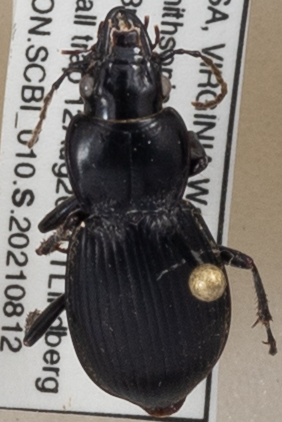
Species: Cyclotrachelus sigillatus
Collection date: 2021-08-12
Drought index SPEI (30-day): -0.436
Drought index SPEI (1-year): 0.142
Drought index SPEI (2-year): -0.226